Wafic Saïd

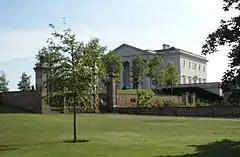
Tusmore House

Saïd family trusts own two homes in the United Kingdom, a £10 million property in Eaton Square in London's Belgravia district, which when bought in 1992, was then the highest price paid for an apartment in the United Kingdom, and Tusmore Park, a 3,000 acre estate near Bicester in Oxfordshire. Tusmore Park is near Prince Bandar's 2,000 acre Glympton Park estate. In 2012 Saïd erected a 92 ft limestone obelisk topped with gold in the grounds of Tusmore Park to honour the Diamond Jubilee of Elizabeth II. The obelisk is the largest constructed in the United Kingdom since the 18th century. Margaret Thatcher frequently visited Saïd at Tusmore Park, staying for long periods in Tusmore Park's Clock House in the last years of her life. Saïd rebuilt Tusmore House in 2000 to an English Palladian design by Sir William Whitfield. In 2004 the Georgian Group gave the completed house its award for the "best new building in the Classical tradition".